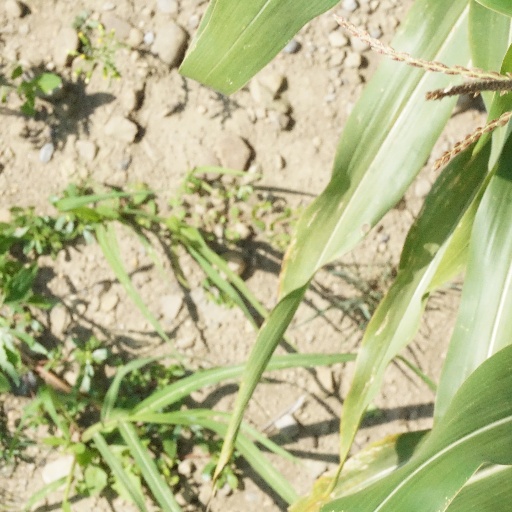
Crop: maize; corn